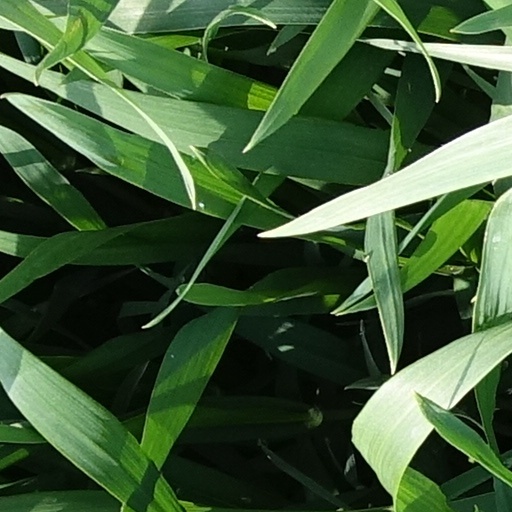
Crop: wheat